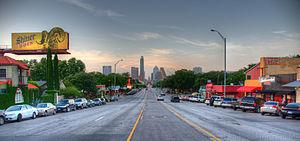
Austin est une ville américaine, capitale de l’État du Texas et siège du comté de Travis. Située sur le fleuve Colorado entre les lacs Travis, Austin, et Lady Bird, elle abrite depuis longtemps des industries classiques, mais la ville est devenue à la fin du XXᵉ siècle un centre important des hautes technologies aux États-Unis, surnommé Silicon Hills. On y trouve les sièges sociaux ou des usines de grandes entreprises telles que Dell, Apple, Freescale, IBM, Hewlett-Packard, AMD, Texas Instruments et National Instruments.
South Congress, ou SoCo, est un quartier d'Austin, la capitale de l'État américain du Texas.